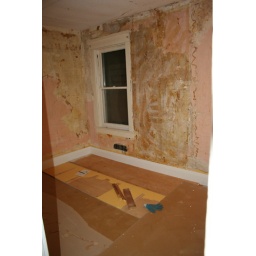
So Paul created a hole in the wall (below window) to see what our house was made of.